Siege of Plevna

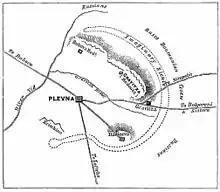
Map

The siege of Plevna or Pleven, was a major battle of the Russo-Turkish War of 1877–1878, fought by the joint army of the Russian Empire and the Kingdom of Romania against the Ottoman Empire. After the Russian army crossed the Danube at Svishtov, it began advancing towards the centre of modern Bulgaria, with the aim of crossing the Balkan Mountains to Constantinople, avoiding the fortified Turkish fortresses on the Black Sea coast. The Ottoman army led by Osman Pasha, returning from Serbia after a conflict with that country, was massed in the fortified city of Pleven, a city surrounded by numerous redoubts, located at an important road intersection.